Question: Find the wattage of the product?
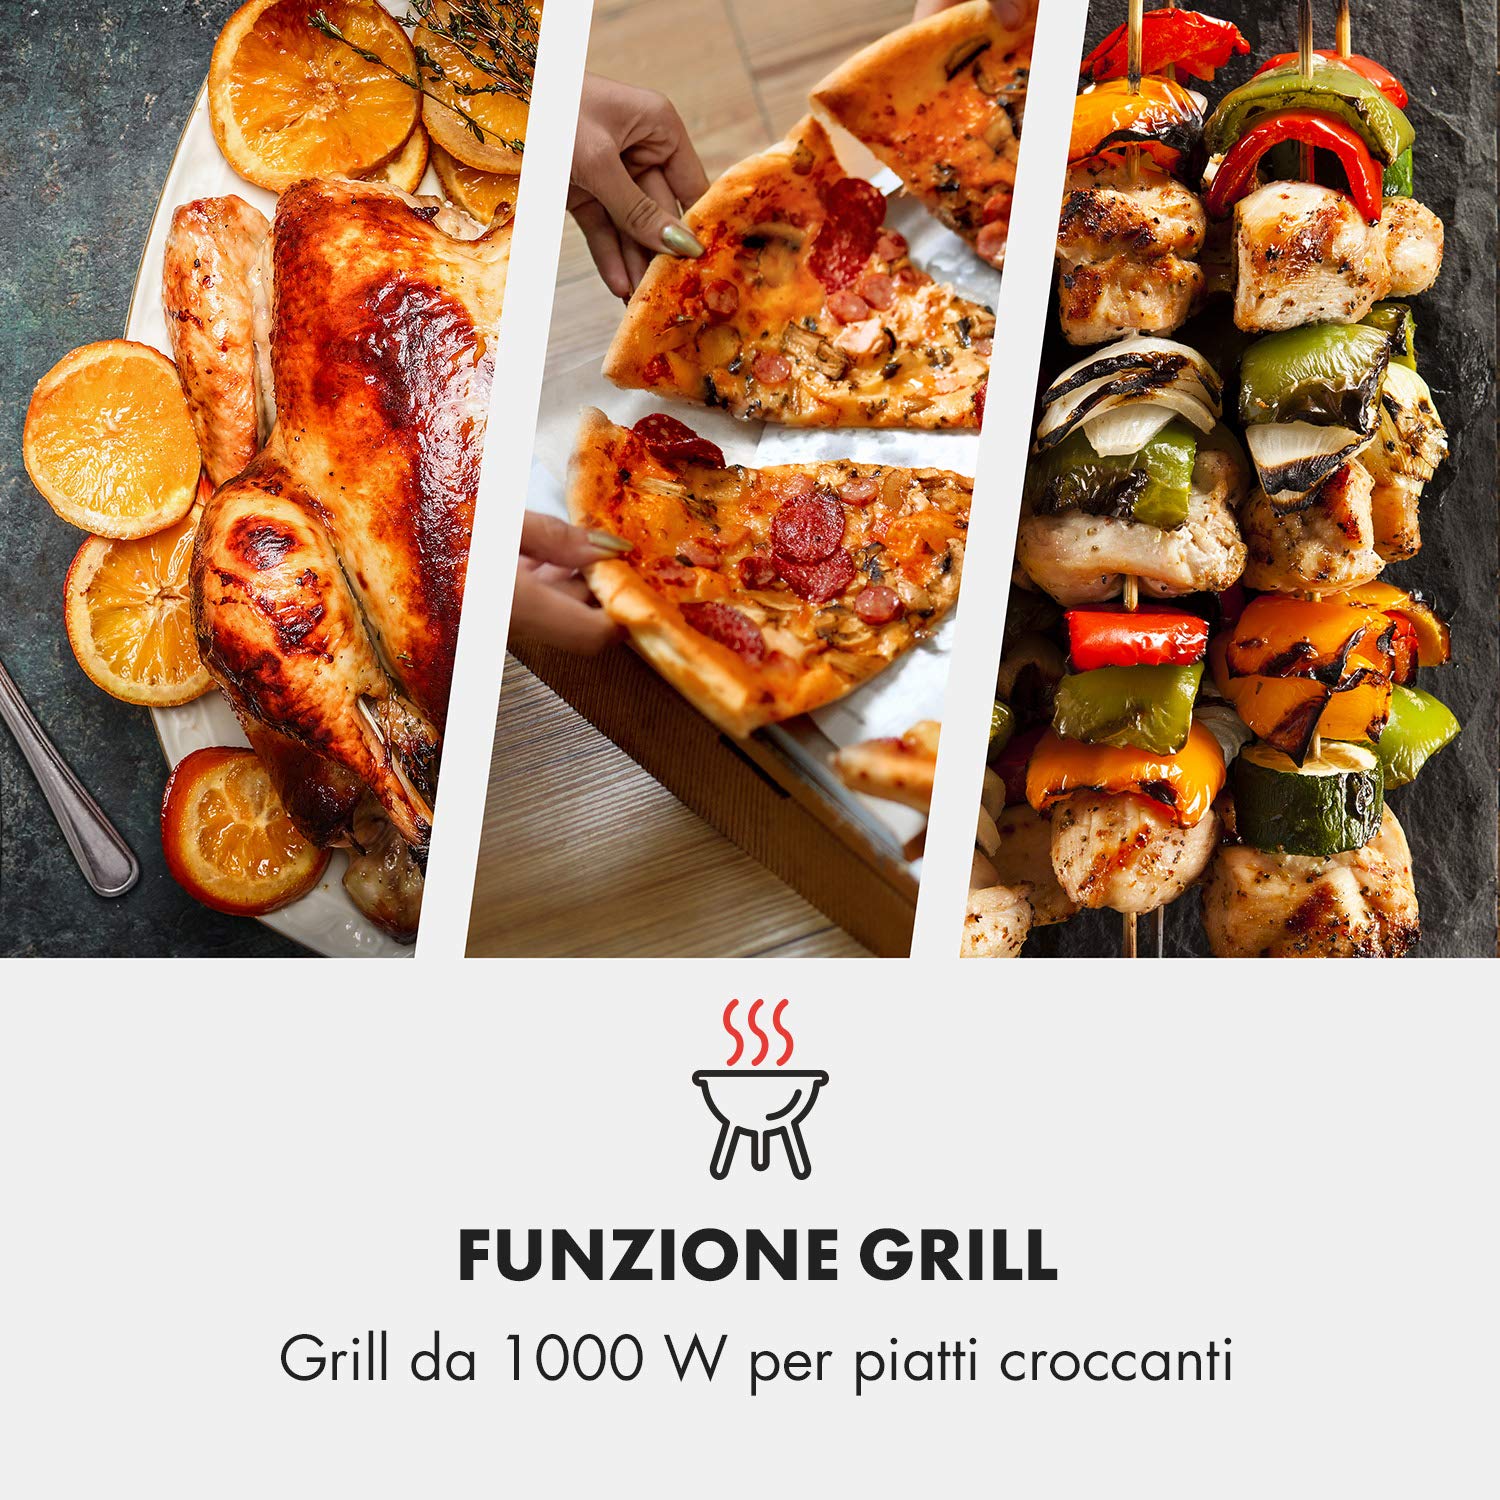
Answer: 1000.0 watt